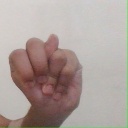
अक्षर: न